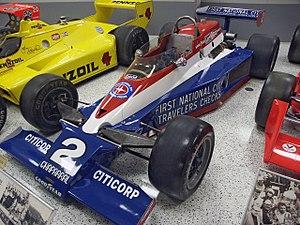
Les 500 miles d'Indianapolis 1978, organisés le dimanche 28 mai 1978 sur l'Indianapolis Motor Speedway, ont été remportés par le pilote américain Al Unser sur une Lola-Cosworth.